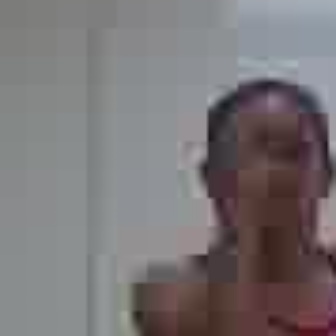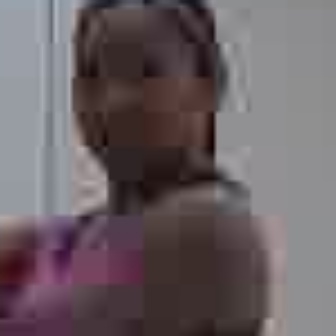
  Please identify the target specified by the bounding box [208,117,318,227] in the first image and locate it in the second image. Return the coordinates in [x_min,y_min,x_max,y_max] format.
Answer: [70,25,200,155]